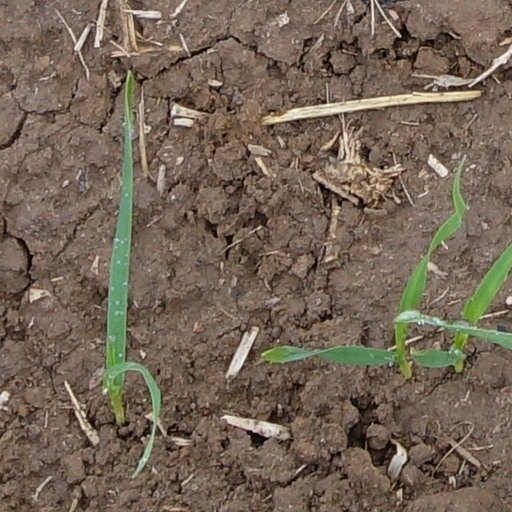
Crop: wheat